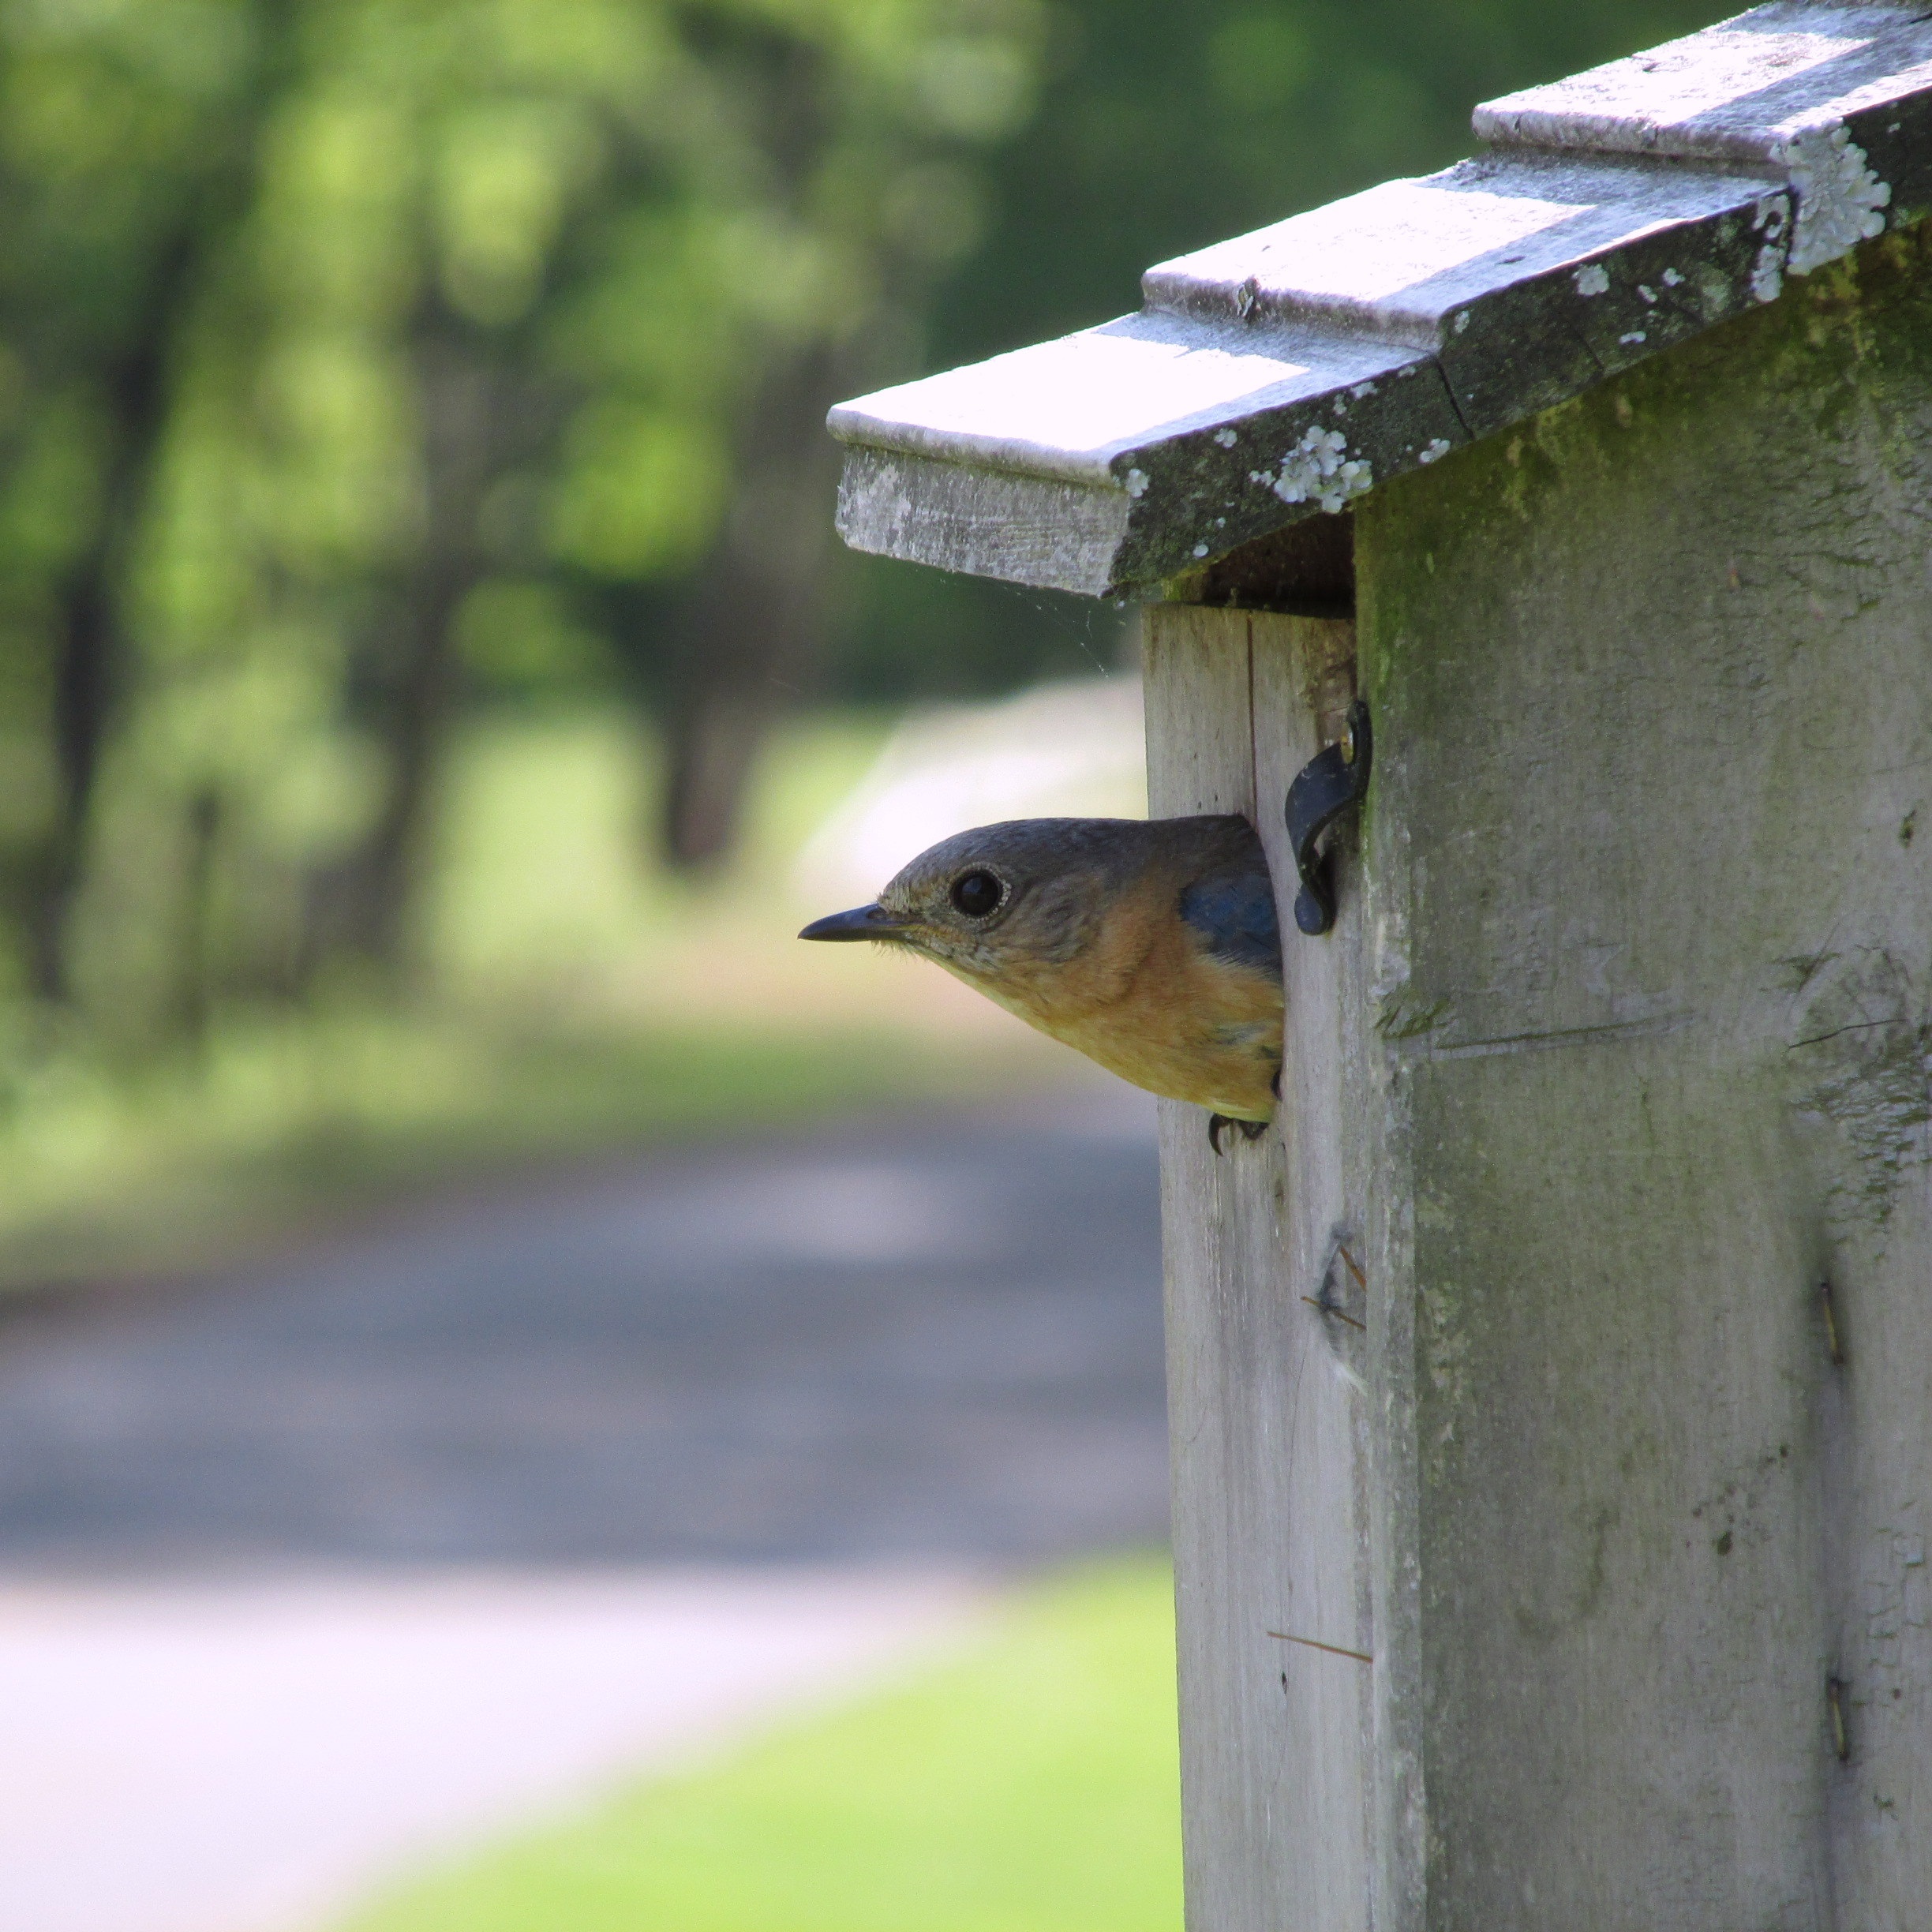
nature, bird, house, animal, female, wildlife, wild, spring, green, beak, perch, avian, fauna, ornithology, songbird, vertebrate, birdwatching, nest, bluebird, birding, nesting, old world flycatcher, perching bird